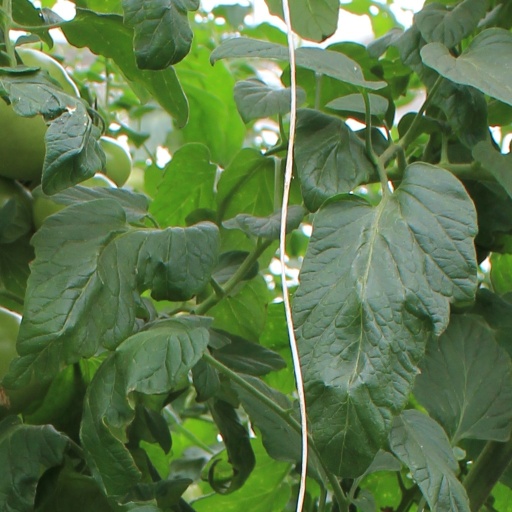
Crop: tomato